Sete Fontes (Braga)

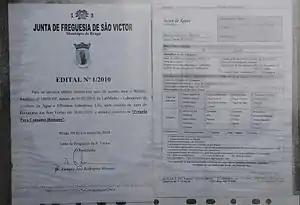
A water treatment analysis evaluation from the civil parish of São Vítor certifying the quality of its waters

The water basin seems to be mainly fed by rain water in the valley of Sete Fontes. The water flux response is in most springs quite quick to rain and some springs give very little water in dry periods giving the impression that the spring water is mostly rain water rather than coming from underground aquifer under pressure.